Arisierpeton

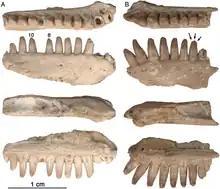
Dentaries

The maxillary dorsal process may have been slenderly built, and is similar in some respects to the observed anatomy in "Oromycter". A modest anterodorsal process of the maxilla, is present at the level of the internal narial border of the bone medially. The dorsal terminus is broken in the more complete maxillary fragment, making it difficult to determine its original height. In contrast to "Oromycter", the preserved base of the narial border of the dorsal process is wide and rounded, suggesting that an anterior maxillary shelf may have been present on the complete maxilla, the shape of the maxilla in this region also suggests that there may have been one. The morphology of the maxilla represents a more derived condition than that seen in "Oromycter", where the anterior edge of the dorsal process is a sharp ridge, and the distinctive anterolateral narial shelf is restricted to the lacrimal bone. On the anterior lateral surface of the maxilla a single large anteriorly oriented foramen is present in "Arisierpeton", instead of a series of relatively large labial foramina situated along the external surface of the bone. External surface sculpturing is also more modest than in "Oromycter" and is restricted to faint grooves associated with small foramina on the surface of the bone.